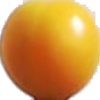
Label: Cherry Wax Yellow 1